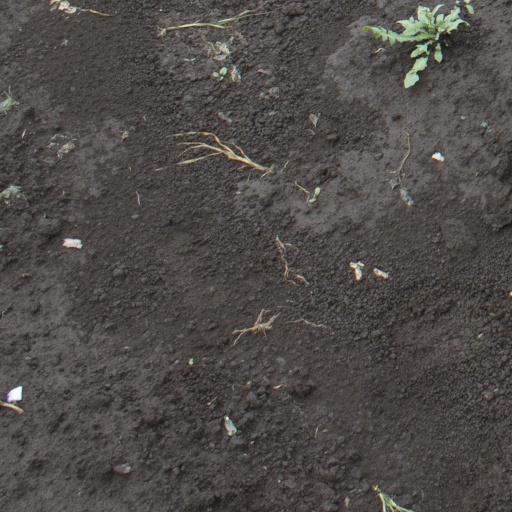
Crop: soybean